Birkhoff's theorem (relativity)

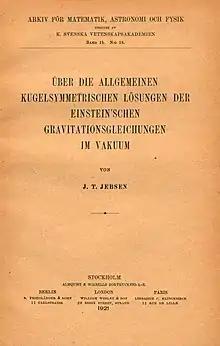
Front page of "Arkiv för Matematik, Astronomi och Fysik" where Jebsen's work was published

In general relativity, Birkhoff's theorem states that any spherically symmetric solution of the vacuum field equations must be static and asymptotically flat. This means that the exterior solution (i.e. the spacetime outside of a spherical, nonrotating, gravitating body) must be given by the Schwarzschild metric. The converse of the theorem is true and is called Israel's theorem. The converse is not true in Newtonian gravity.